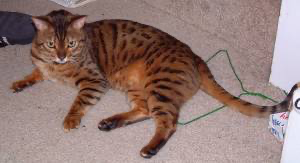
Animal: cat
Breed: Bengal